Schola Gladiatoria

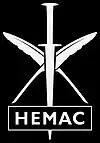
Member of HEMAC

Members of Schola Gladiatoria have a good track record in martial arts tournaments: Glorianna Cup (singlestick), BFHS longsword competition, HEMAC-Dijon longsword competition, FightCamp cutting competition, FightCamp Assault at Arms (singlestick), HEMAC-Dijon rapier competition, Dreynevent (Vienna) and Swordfish (Gothenburg).